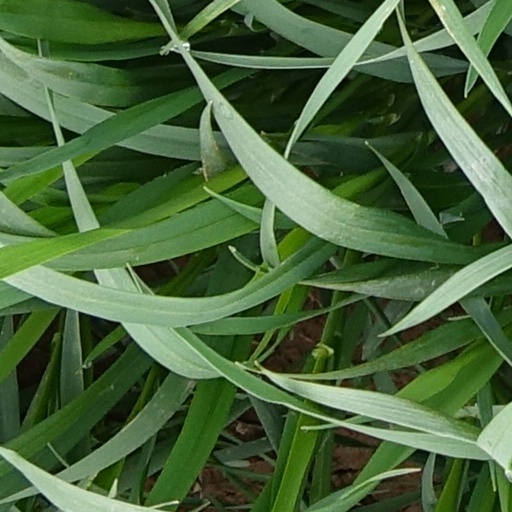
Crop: wheat